CFMB

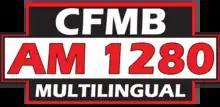
Logo from 2015 to 2021

On November 18, 2014, it was announced that CFMB would be sold to Evanov Communications, pending CRTC approval. The acquisition made CFMB a sister station to Evanov's CHRF, a new French-language radio station whose original intent was to serve Montreal's LGBT community (the format was dropped in December 2015). The sale also united CFMB with CKJS in Winnipeg, another multicultural station that was founded by Stanczykowski. Evanov plans to maintain "synergies" between the two stations and has moved CFMB and CHRF to new studios on Papineau Avenue.